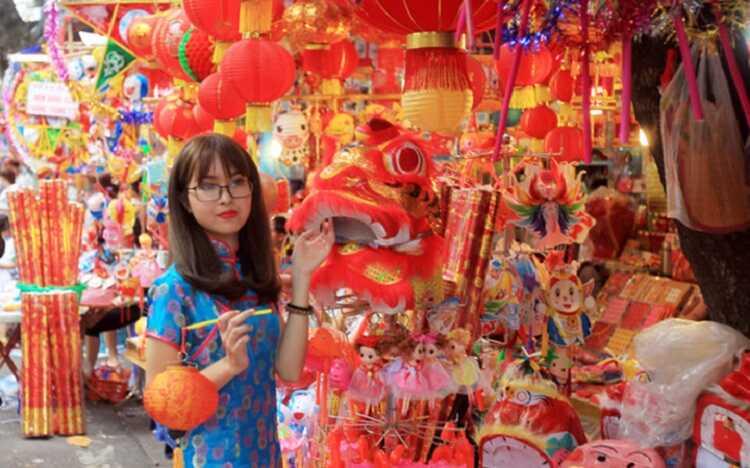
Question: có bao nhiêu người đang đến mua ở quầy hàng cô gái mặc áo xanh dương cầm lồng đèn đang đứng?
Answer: không có ai đến mua